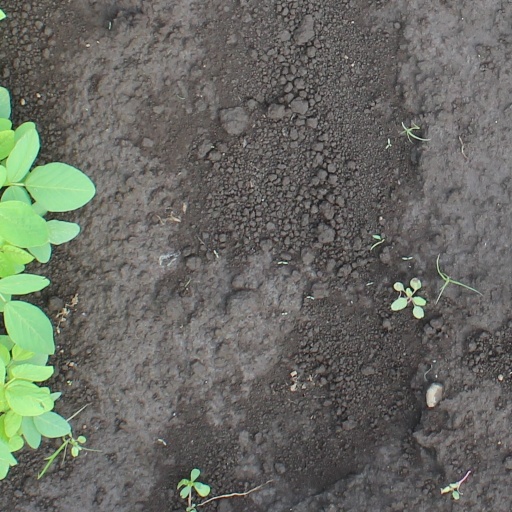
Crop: soybean